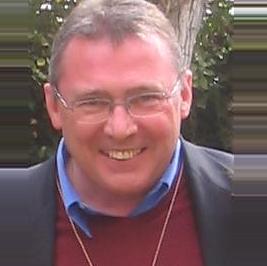
Age: 59